Upma

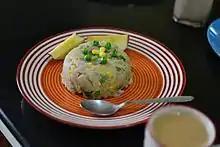
Upma made from sooji

The most popular version with wide variations of upma is made with whole or refined ground semolina made out of durum wheat. Sometimes a wide range of vegetables may be added, and may be garnished with a variety of beans (raw or sprouted), cashews and peanuts. For a variation called "masala upma" (known as "kharabath" in Karnataka), sambar masala or garam masala is added along with red chilli powder, instead of green chillies. This variety is more popular in Karnataka, Maharastra, Tamil Nadu and parts of Andhra Pradesh and is usually served in South Indian restaurants. Uppumavu paired with hand-mashed banana is a common breakfast item in Kerala homes.